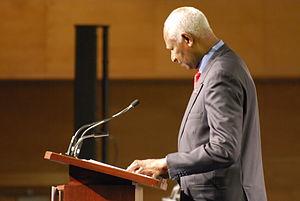
Abdou Diouf au Forum mondial de la langue française.
Abdou Diouf est un homme d'État sénégalais.